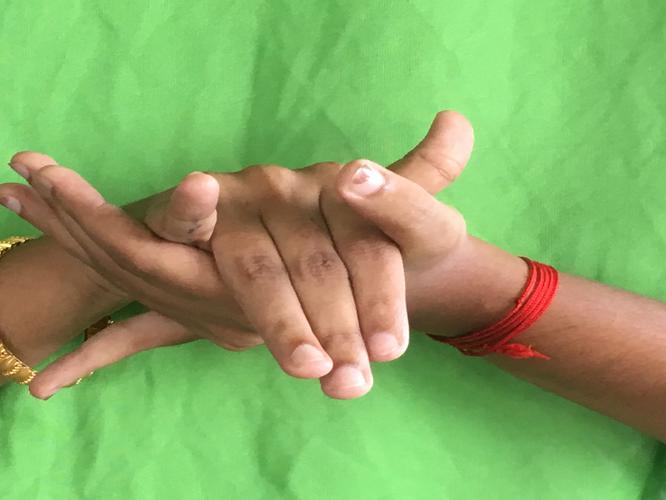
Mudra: Kurma
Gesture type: double_hand